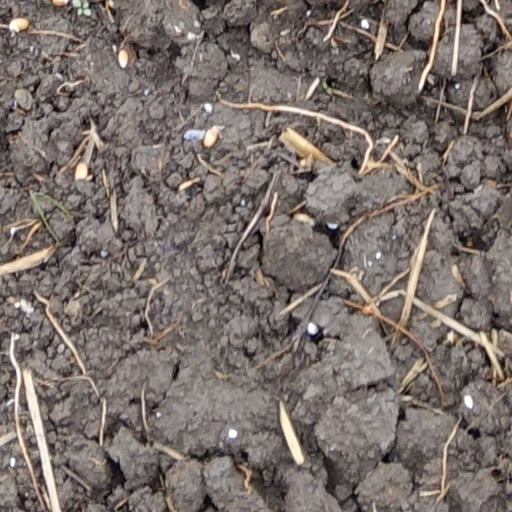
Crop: wheat